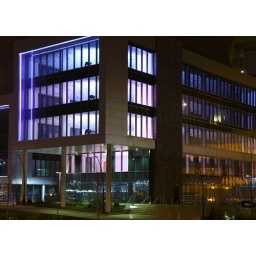
The ever changing colours of a building near sheffield train station